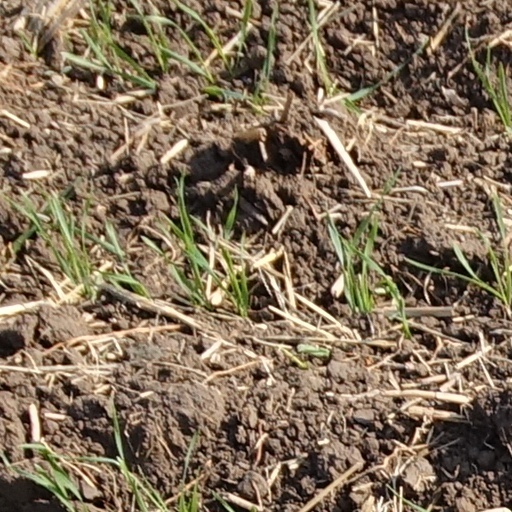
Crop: wheat